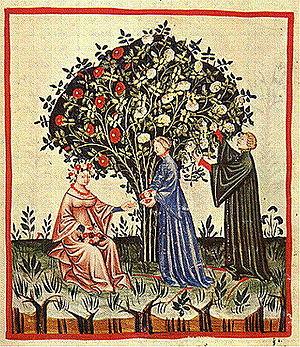
Roses (Roxe) Nature: froid au premier degré, sec au troisième degré (les autres qualités au second degré). Optimum: Les roses fraîches de Suri et de Perse. Usage: bon pour l’inflammation du cerveau. Dangers: Chez certaines personnes elles provoquent une sensation de constriction et de pesanteur, ou un blocage du le sens de l'odorat. Neutralisation des dangers: Avec le camphre, et à d'autres moments avec le crocus. Effets: Ils sont favorables pour les tempéraments chauds, pour les jeunes, en saison chaude, et dans les régions chaudes.